Jacques de Falaise

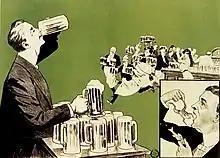
Mac Norton, the aquarium man, in 1913.

De Falaise never regurgitated what he had swallowed. Because his "polyphagia" was the result of a deliberate habitual practice and not a malformation, Jacques de Falaise is considered the "ancestor" of a circus and music hall specialty, the "mérycistes". These artists include: